Oaxaca en la historia y en el mito

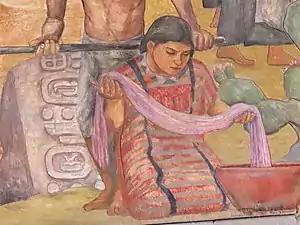
Material dyed from cochineal

The gold rush to Oaxaca started after Montezuma told the Spanish conquistador Hernán Cortés that he obtained his gold from Oaxaca. Cortés wasted no time in sending troops to conquer Huaxyacac as the Aztecs, or more correctly the Mexicas, called the area of present-day Oaxaca. Cortez, also known as the Marquessate of the Valley of Oaxaca claimed large tracts of land around Oaxaca for himself and his ancestors. The presence of gold in the mural also highlights the motherload of gold objects discovered in 1932 in Tomb 7 at the Zapotec-Mixtec site, called Monte Albán by the Spanish. We do not know how earlier civilizations called the area but Sacred Mountain and Hill of the Jaguar have been suggested.